Piedmont Park

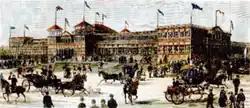
1887 Piedmont Expo

Piedmont Park is an urban forest and park in Atlanta, Georgia, United States, located about northeast of Downtown, between the Midtown and Virginia Highland neighborhoods. Originally the land was owned by Dr. Benjamin Walker, who used it as his out-of-town gentleman's farm and residence. He sold the land in 1887 to the Gentlemen's Driving Club (later renamed the Piedmont Driving Club), who wanted to establish an exclusive club and racing ground for horse enthusiasts. The Driving Club entered an agreement with the Piedmont Exposition Company, headed by prominent Atlantan Charles A. Collier, to use the land for fairs and expositions and later gave the park its name.